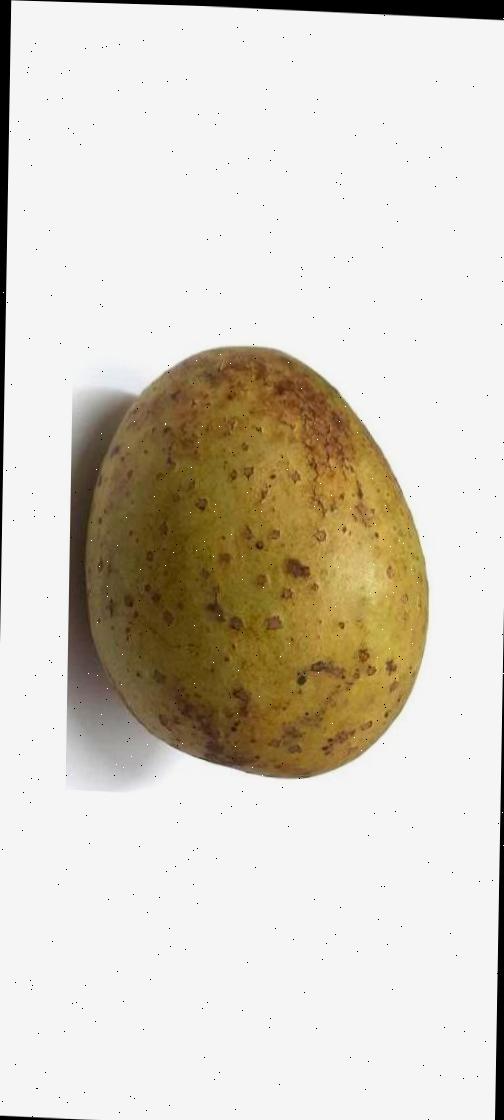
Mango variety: Gourmoti